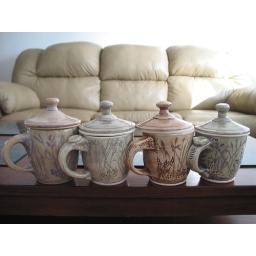
Low fire em 210 clay, and Buffstone clay cup with purple design onlyTransparent glaze with under glaze decoration in plants and leaves